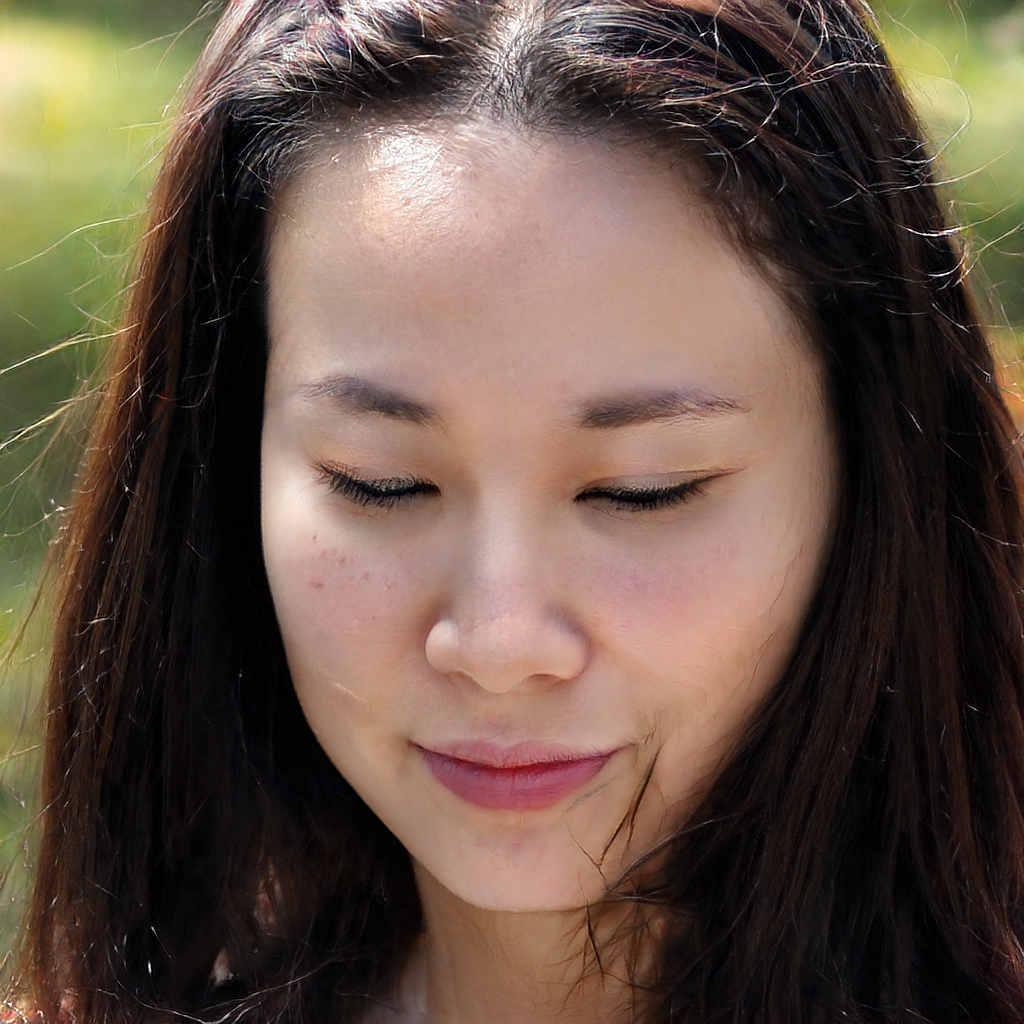
Gender: Female